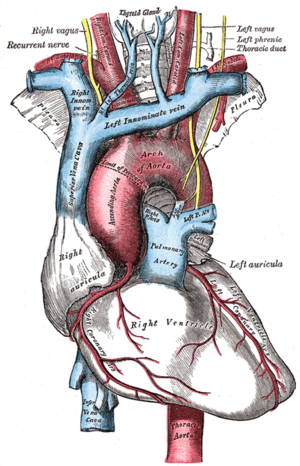
Le médiastin est la région de la cage thoracique située entre les deux poumons et contenant le cœur, l'œsophage, la trachée et les deux bronches souches. De gros vaisseaux sanguins et lymphatiques, ainsi que des nerfs, y passent également. Le médiastin correspond au contenu de la cage thoracique sans les poumons. Il est divisé en trois compartiments, antérieur, moyen et postérieur.